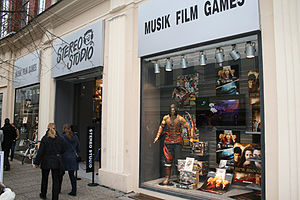
Stereo Studio
Stereo Studios tidl. flagship-store på Købmagergade i København.
Stereo Studio butikken på Købmagergade i København. To etager med musik, film, spil og bøger.
Stereo Studio var en dansk-ejet kæde af specialbutikker, der forhandlede musik, film, konsol- og computerspil, bøger, hovedtelefoner, mobiltilbehør og merchandise. Stereo Studio blev grundlagt i Aalborg i 1975 af Frank Sørensen, men måtte efter lidt over 40 år give op over for forbrugernes ændrede indkøbsmønstre, der betød mindre behov for musik og film på fysiske medier. Kæden bestod kort før sin konkurs af 14 butikker fordelt over hele landet samt en online netbutik.